7th (Merionethshire and Montgomeryshire) Battalion, Royal Welch Fusiliers

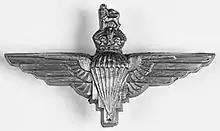
Cap badge of the Parachute Regiment.

Preparatory attacks for Operation Goodwood began on 15 July with XII Corps pushing towards Évrecy. 158th Brigade attacked after dark on 16 July, with the help of Moonlight Batteries, Royal Artillery, providing Movement Light ('Monty's Moonlight'). However, the Germans released smoke, which cancelled out the advantage. At 02.00 next morning 7th RWF crossed the River Guigne, but their anti-tank guns were unable to follow, and dawn found the battalion beyond support and out of touch with the brigade. The attack had to be called off and renewed that evening. 53rd (Welsh) Division captured Cahier, but only held onto it with difficulty against heavy enemy counter-attacks. After 'Goodwood' had failed to break through south of Caen, 53rd (W) Division relieved 15th (S) Division at the le Bon Repos crossroads during the night of 19/20 July. On 21 July the position came under heavy attack by 10th SS Panzer Division, losing some ground and suffering heavy casualties.